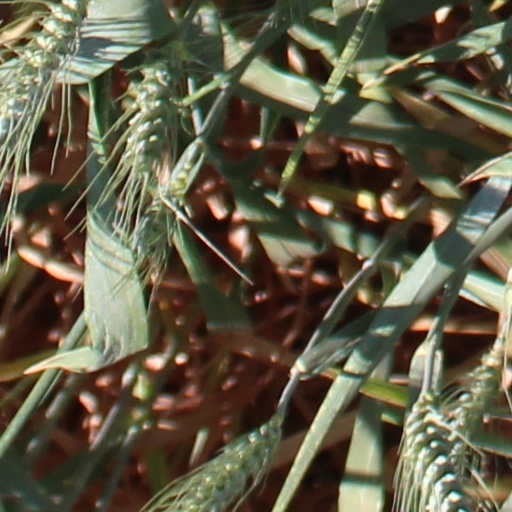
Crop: wheat